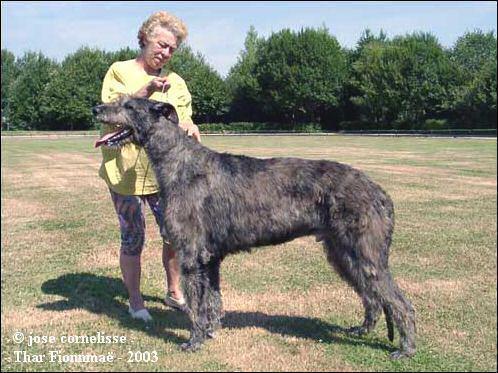
Scottish_deerhound